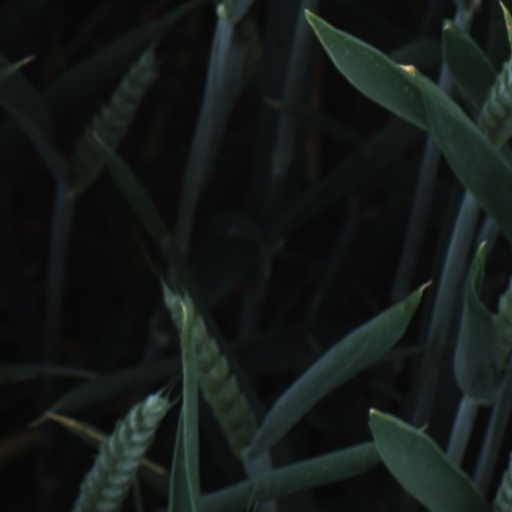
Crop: wheat